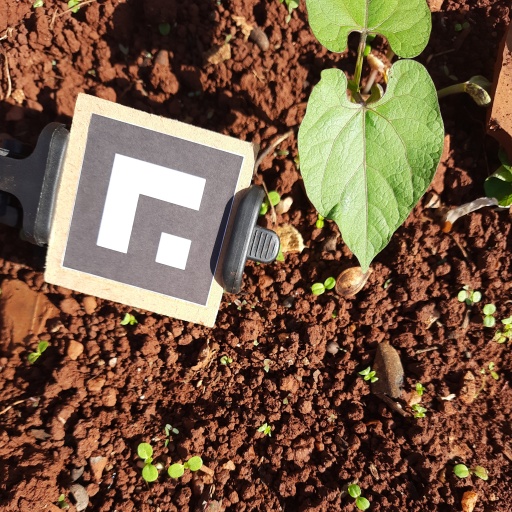
Observations: wavy surface, no eating holes, under sunlight